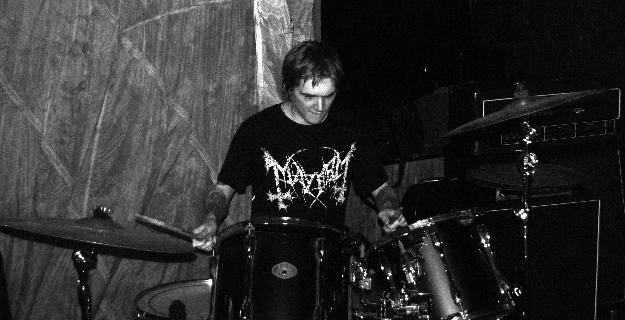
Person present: Yes